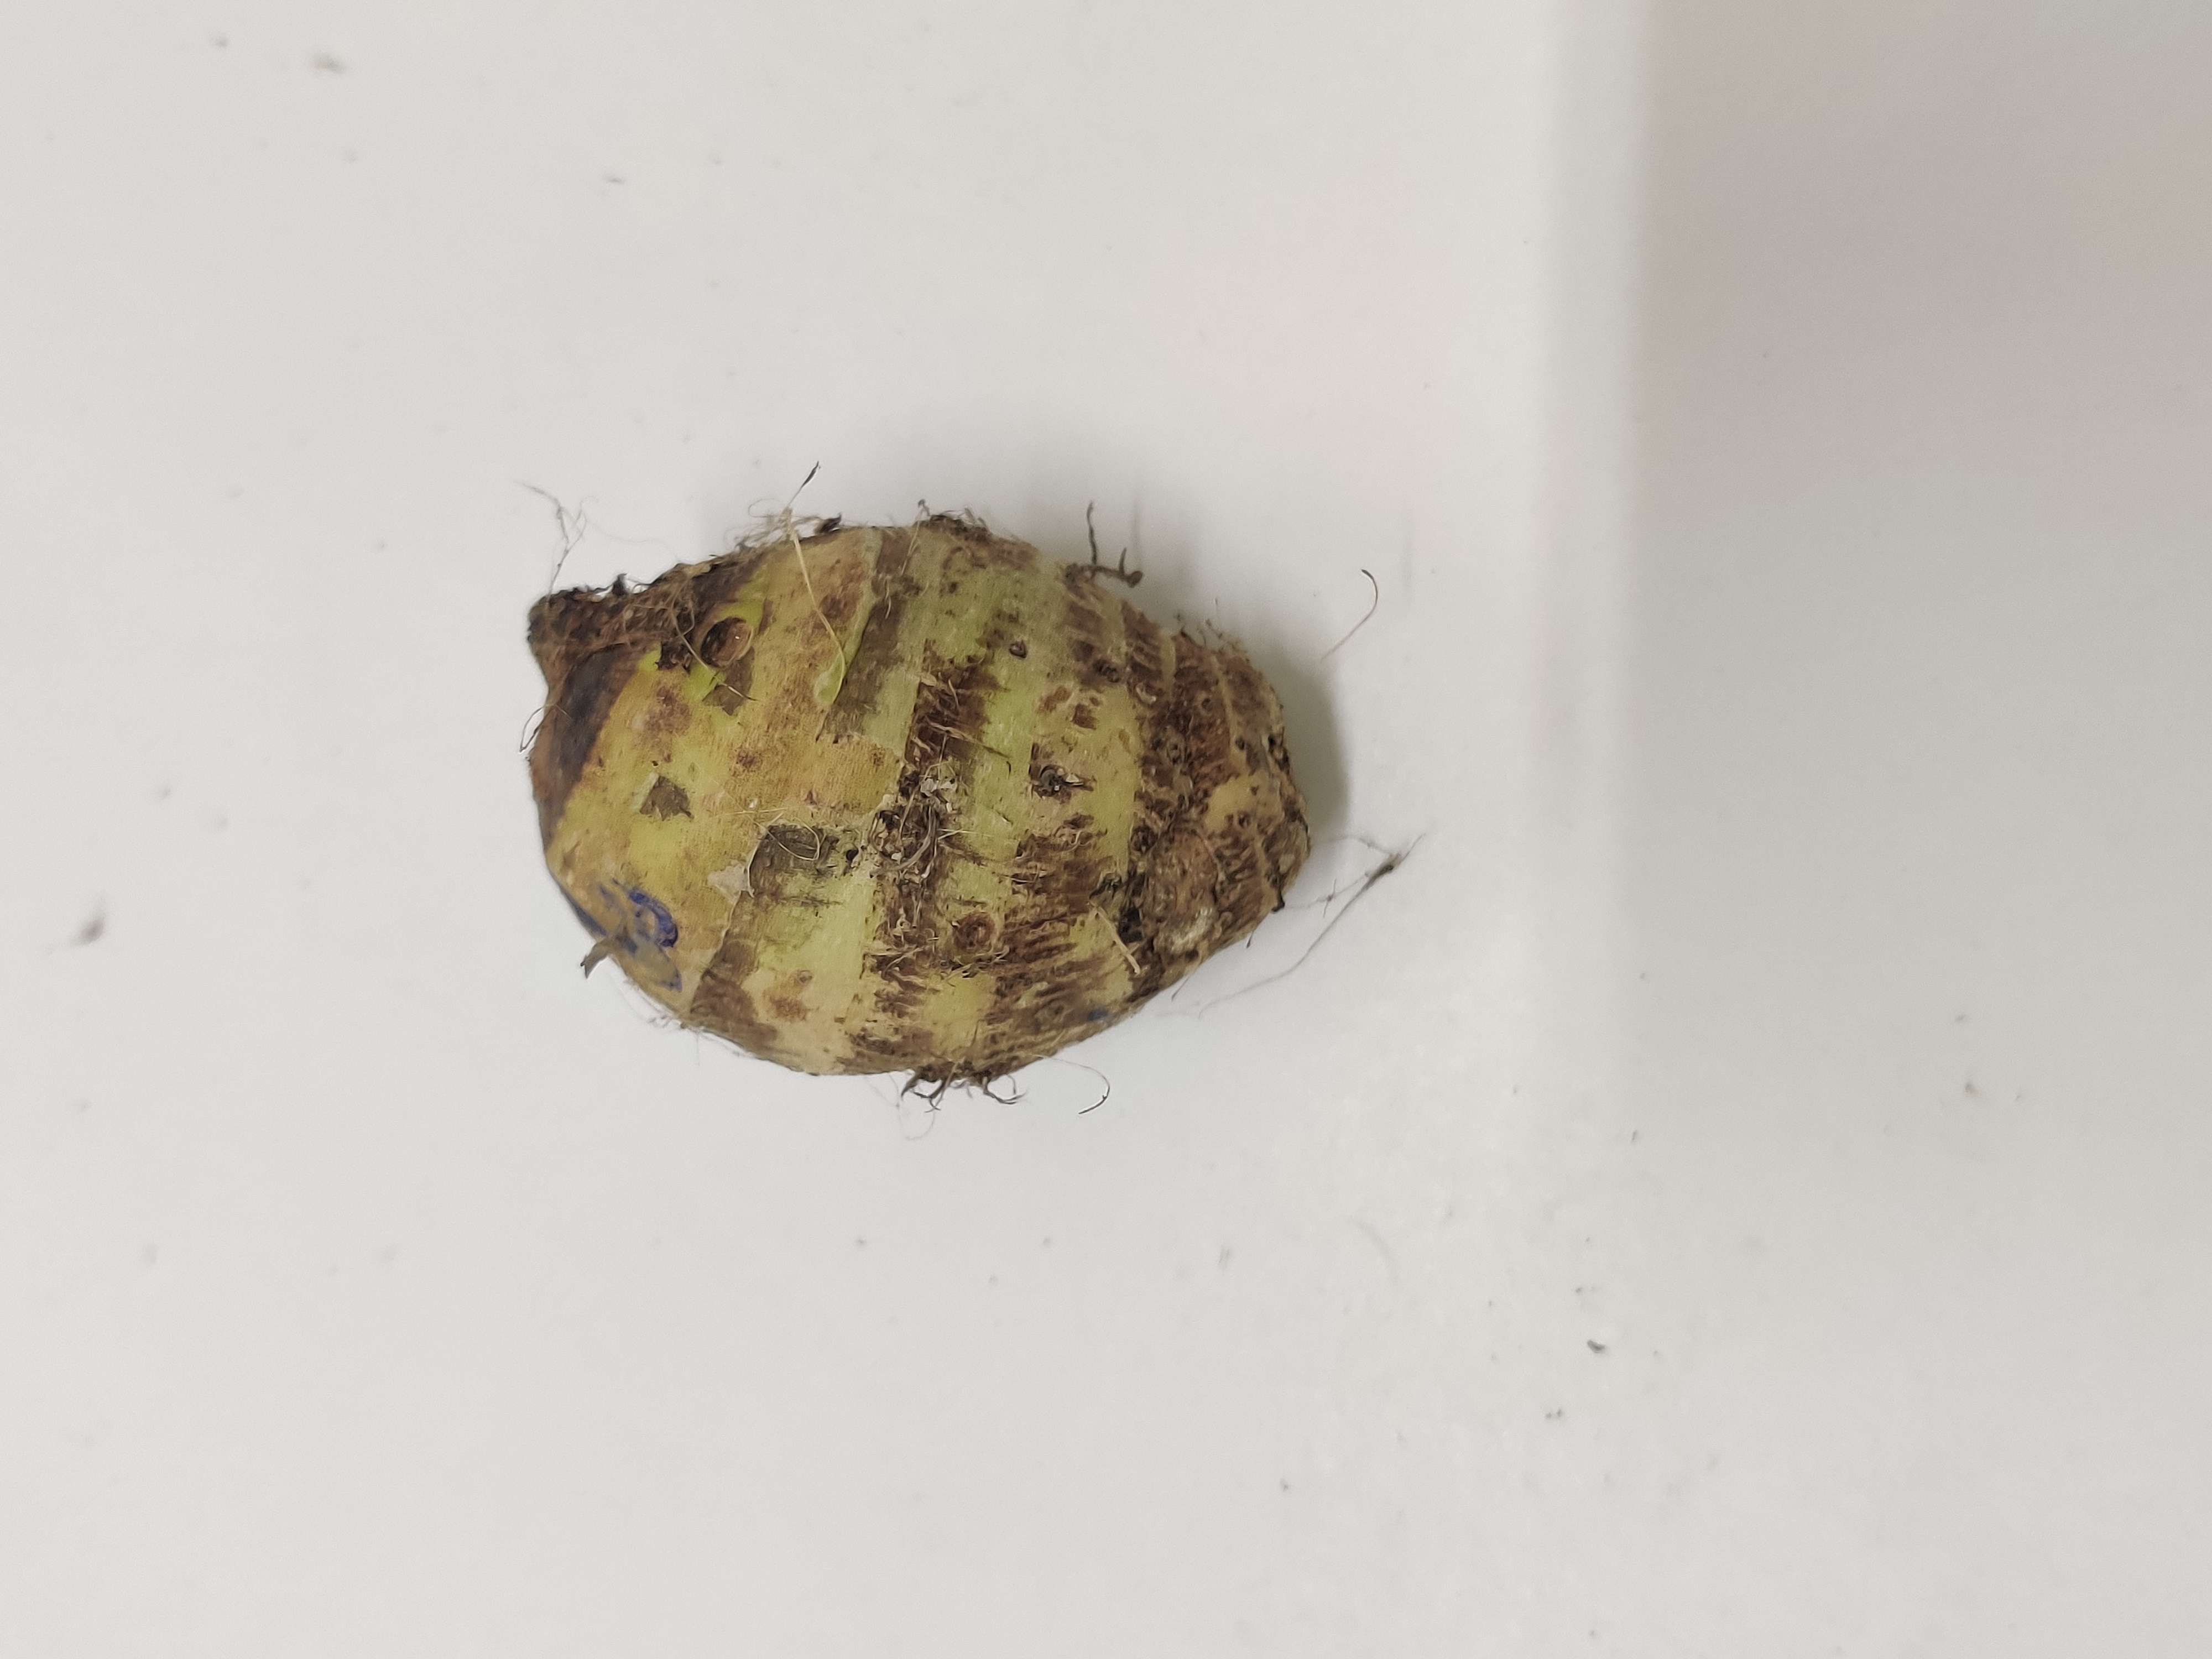
Crop: Taro root
Condition: Severely Damaged